Communist International

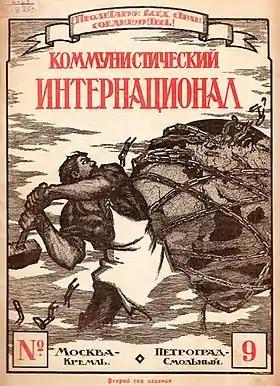
The Communist International published a namesake theoretical magazine in a variety of European languages from 1919 to 1943

However, the period 1925–1926 saw a tentative move back to the centre under Nikolai Bukharin's growing influence in the Comintern, emphasizing a broader conception of the United Front. This coincided with Stalin's doctrine of "socialism in one country", first propounded in December 1924. This theory argued that the Soviet Union could build socialism without the need for immediate world revolution, and that the main task of communist parties was to defend the USSR. This implied a subordination of the Comintern's revolutionary mission to Soviet state interests and its foreign policy of "peaceful coexistence". A key initiative of this period was the Anglo-Russian Trade Union Committee, formed in April 1925.